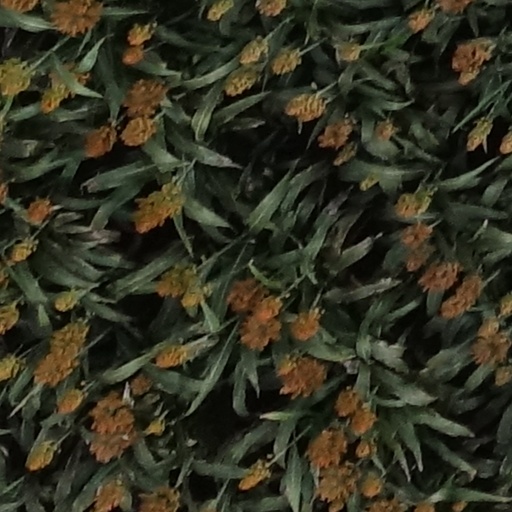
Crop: sorghum